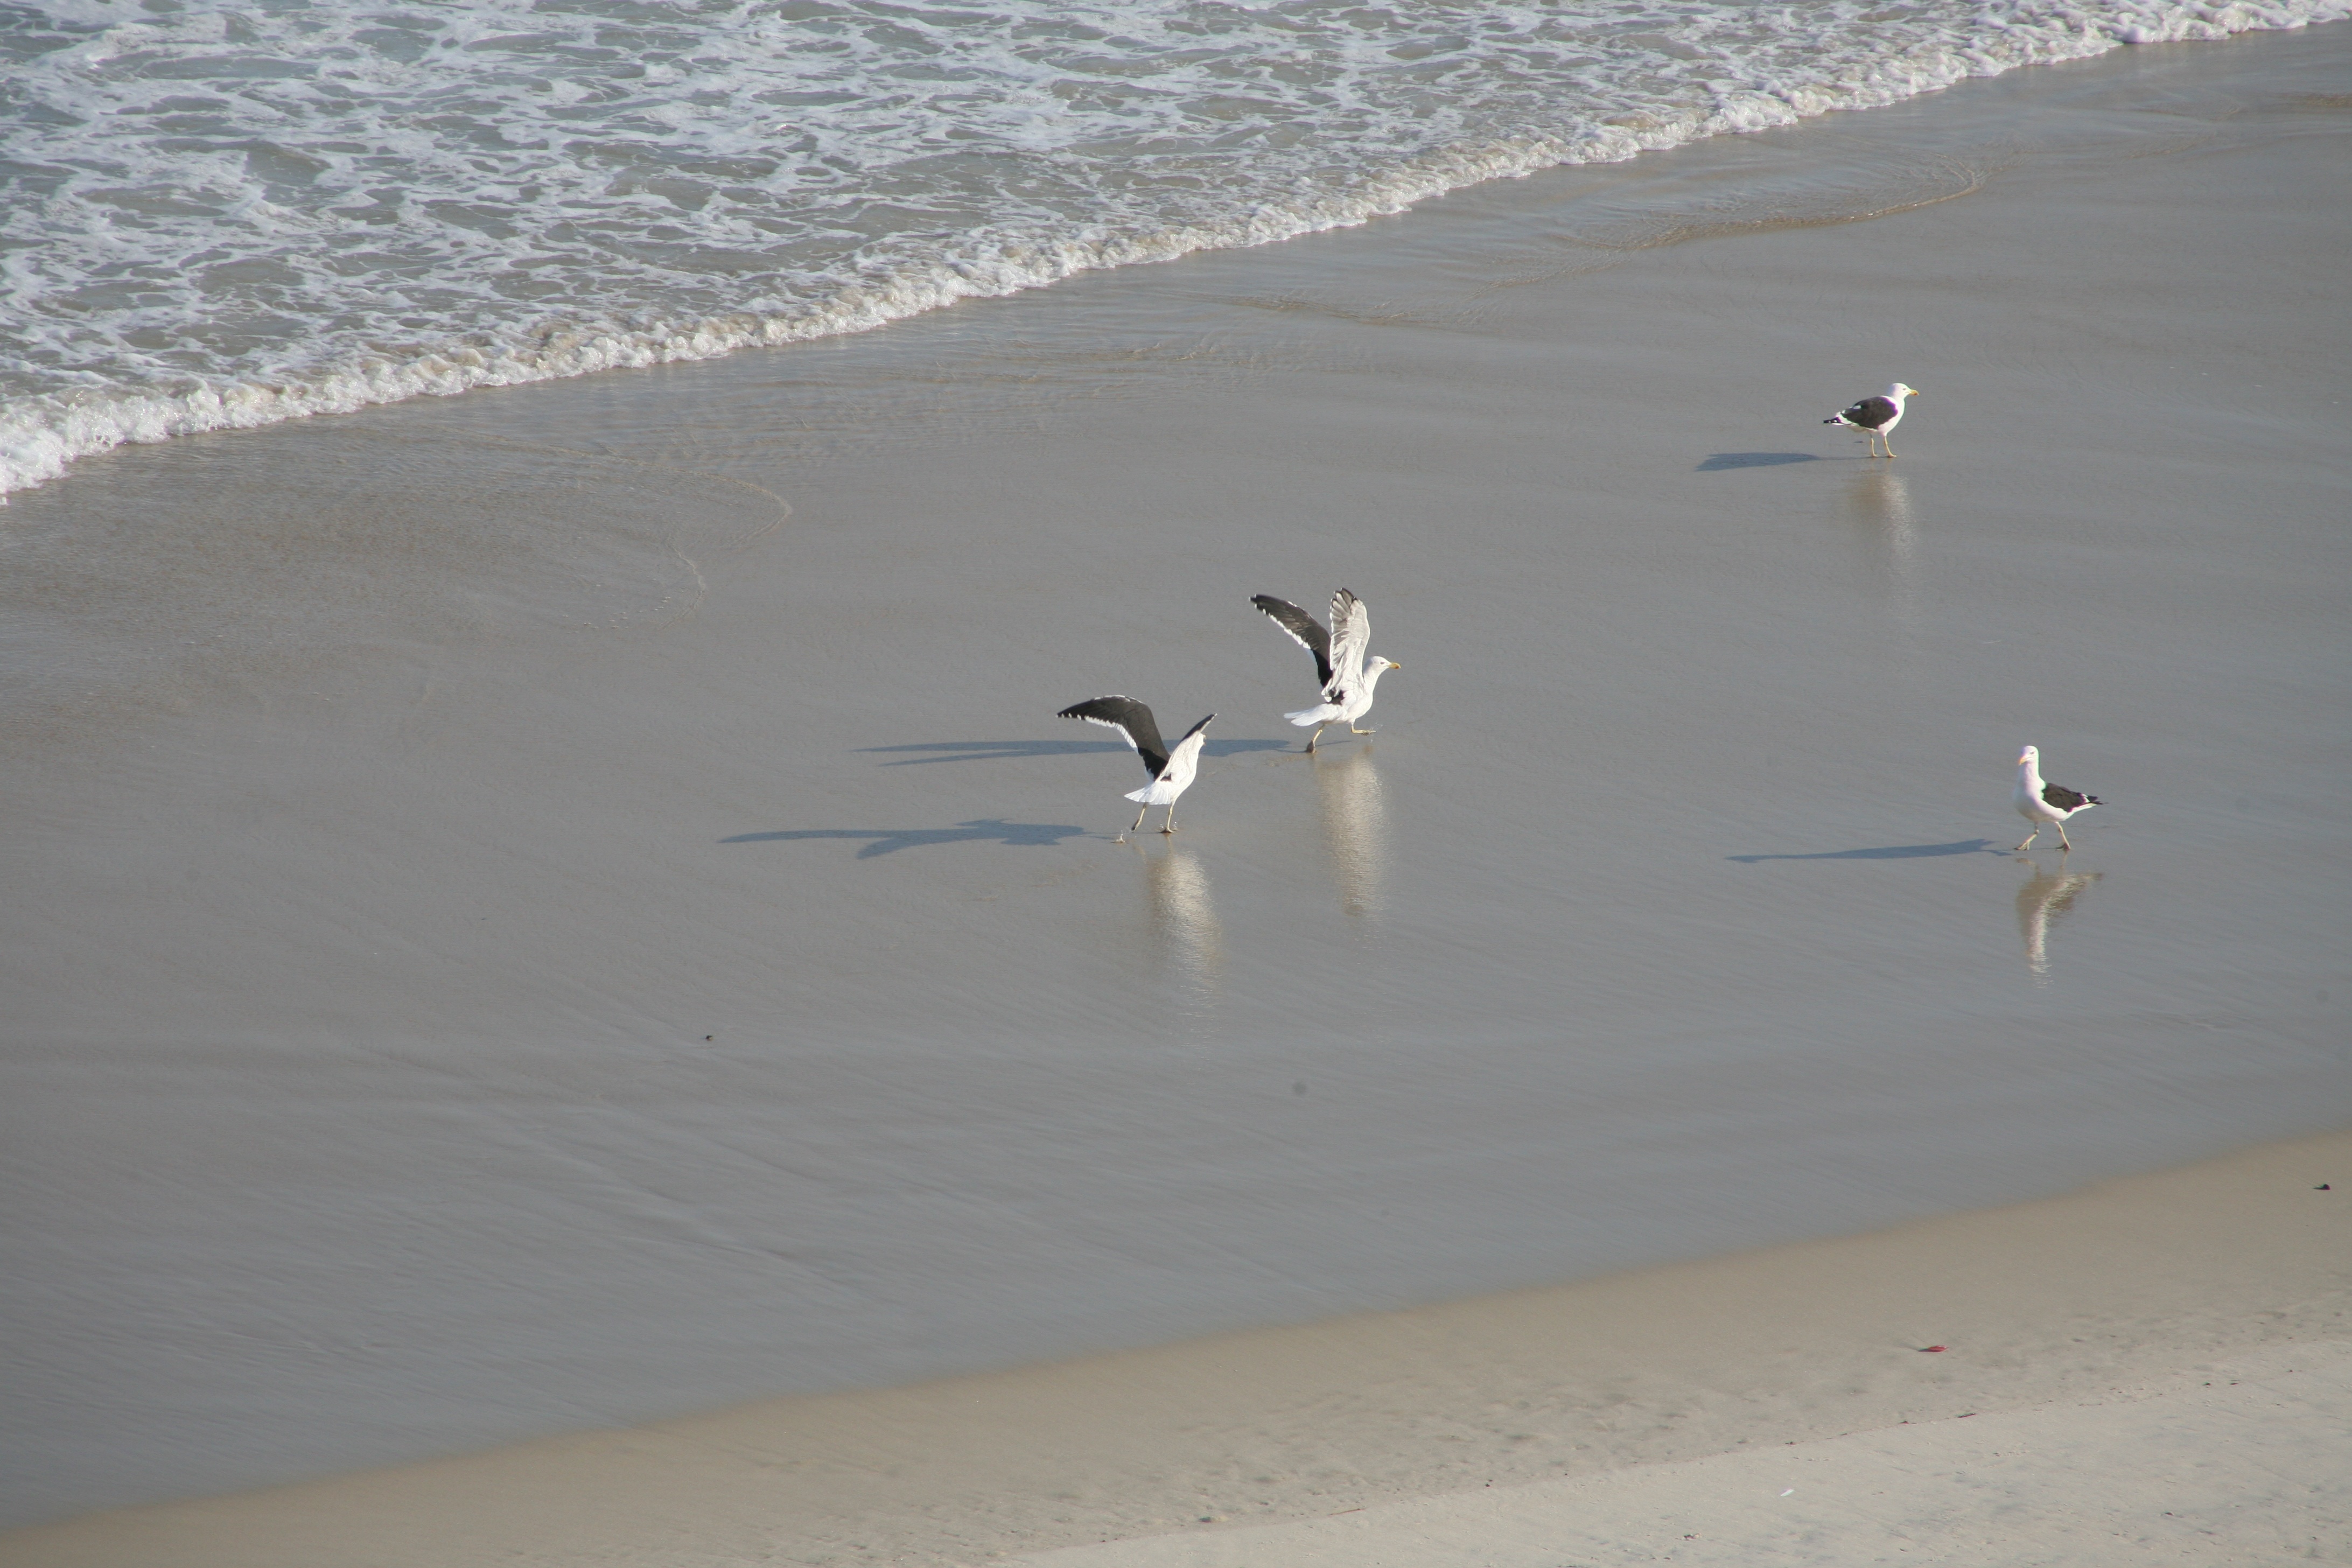
beach, sea, coast, nature, sand, ocean, bird, wing, shore, wave, seabird, gull, fishing, salt, birds, waves, seagulls, mar, sol, brazil, beira mar, salt water, charadriiformes, mudflat